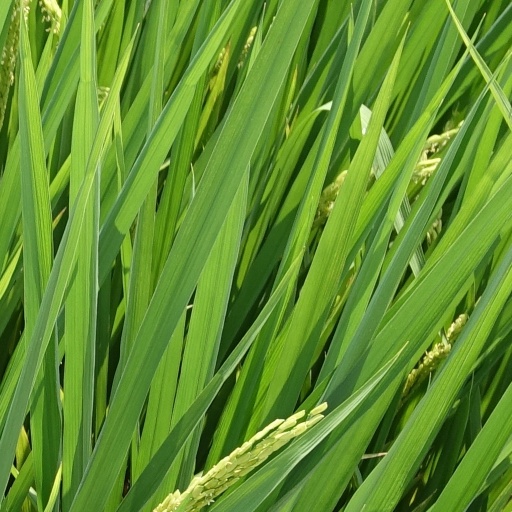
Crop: rice